Civil Protection in Switzerland

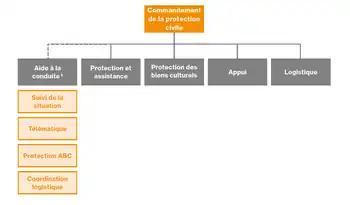

Comprising the commanding officer, his deputy and the members of the EM, i.e. the heads of the assistance, support, logistics and PCP domains, and the various heads of the driving assistance sections (monitoring, telematics, logistics coordination, Atomic-Chemics protection - AC protection), its role is to manage the OPC/ORPC, prepare future exercises and interventions for the community, check the status of personnel and equipment, and manage the administration (if a PC Office does not exist within the municipal administration).